Miami Herald

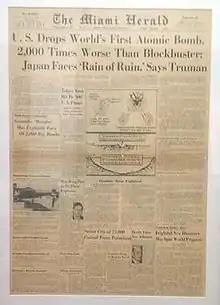
"Miami Herald" August 7, 1945 edition covering the atomic bombings of Hiroshima and Nagasaki

In 1903, Frank B. Stoneman, father of Marjory Stoneman Douglas, reorganized and moved the "Orlando Record" to Miami. The first edition was published September 15, 1903, as the "Miami Evening Record". After the recession of 1907, the newspaper had severe financial difficulties. In December 1907 it began to publish as the "Miami Morning News-Record". Its largest creditor was Henry Flagler. Through a loan from Henry Flagler, Frank B. Shutts, who was also the founder of the law firm Shutts & Bowen, acquired the paper and renamed it the "Miami Herald" on December 1, 1910. Shutts, originally from Indiana, had come to Florida to monitor the bankruptcy proceedings of the Fort Dallas Bank. Although it is the longest continuously published newspaper in Miami, the earliest newspaper in the region was "The Tropical Sun", established in 1891. "The Miami Metropolis", which later became "The Miami News", was founded in 1896, and was the "Herald"s oldest competitor until 1988, when it went out of business.